Knapweed Nightmare

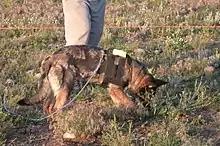
Knapweed Nightmare wearing a GPS tracking harness

For scent work training, her trainer Hal Steiner uses largely positive dog training methods. Without employing food rewards to entice the dog to search for the knapweed, a technique called "game theory" is employed. The dog's attention is fixed to a particular object, like a towel or a piece of plastic tubing that has knapweed wrapped inside. When the dog responds to the scented toy, handlers give her praise. The toy is then concealed in increasingly difficult-to-find locations.